Franjo Prce

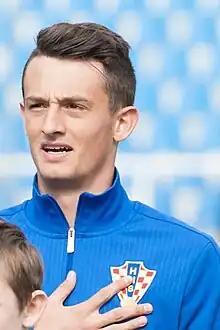
Prce lining up with Croatia U19 in 2015

Franjo Prce (born 7 January 1996) is a Croatian professional footballer who plays as a defender for Liga I club Petrolul Ploiești.